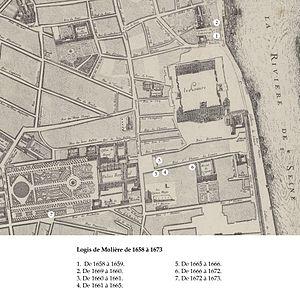
Jean-Baptiste Poquelin, dit Molière, est un comédien et dramaturge français, baptisé le 15 janvier 1622 à Paris, où il est mort le 17 février 1673.
La rue Perrault est une voie du 1ᵉʳ arrondissement de Paris, en France, située dans le quartier Saint-Germain-l'Auxerrois.